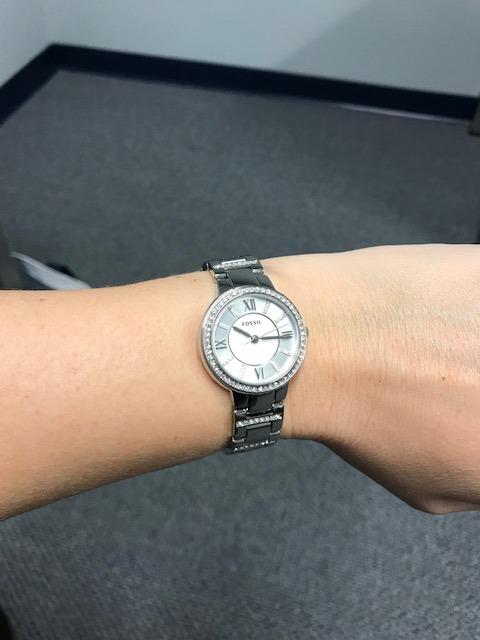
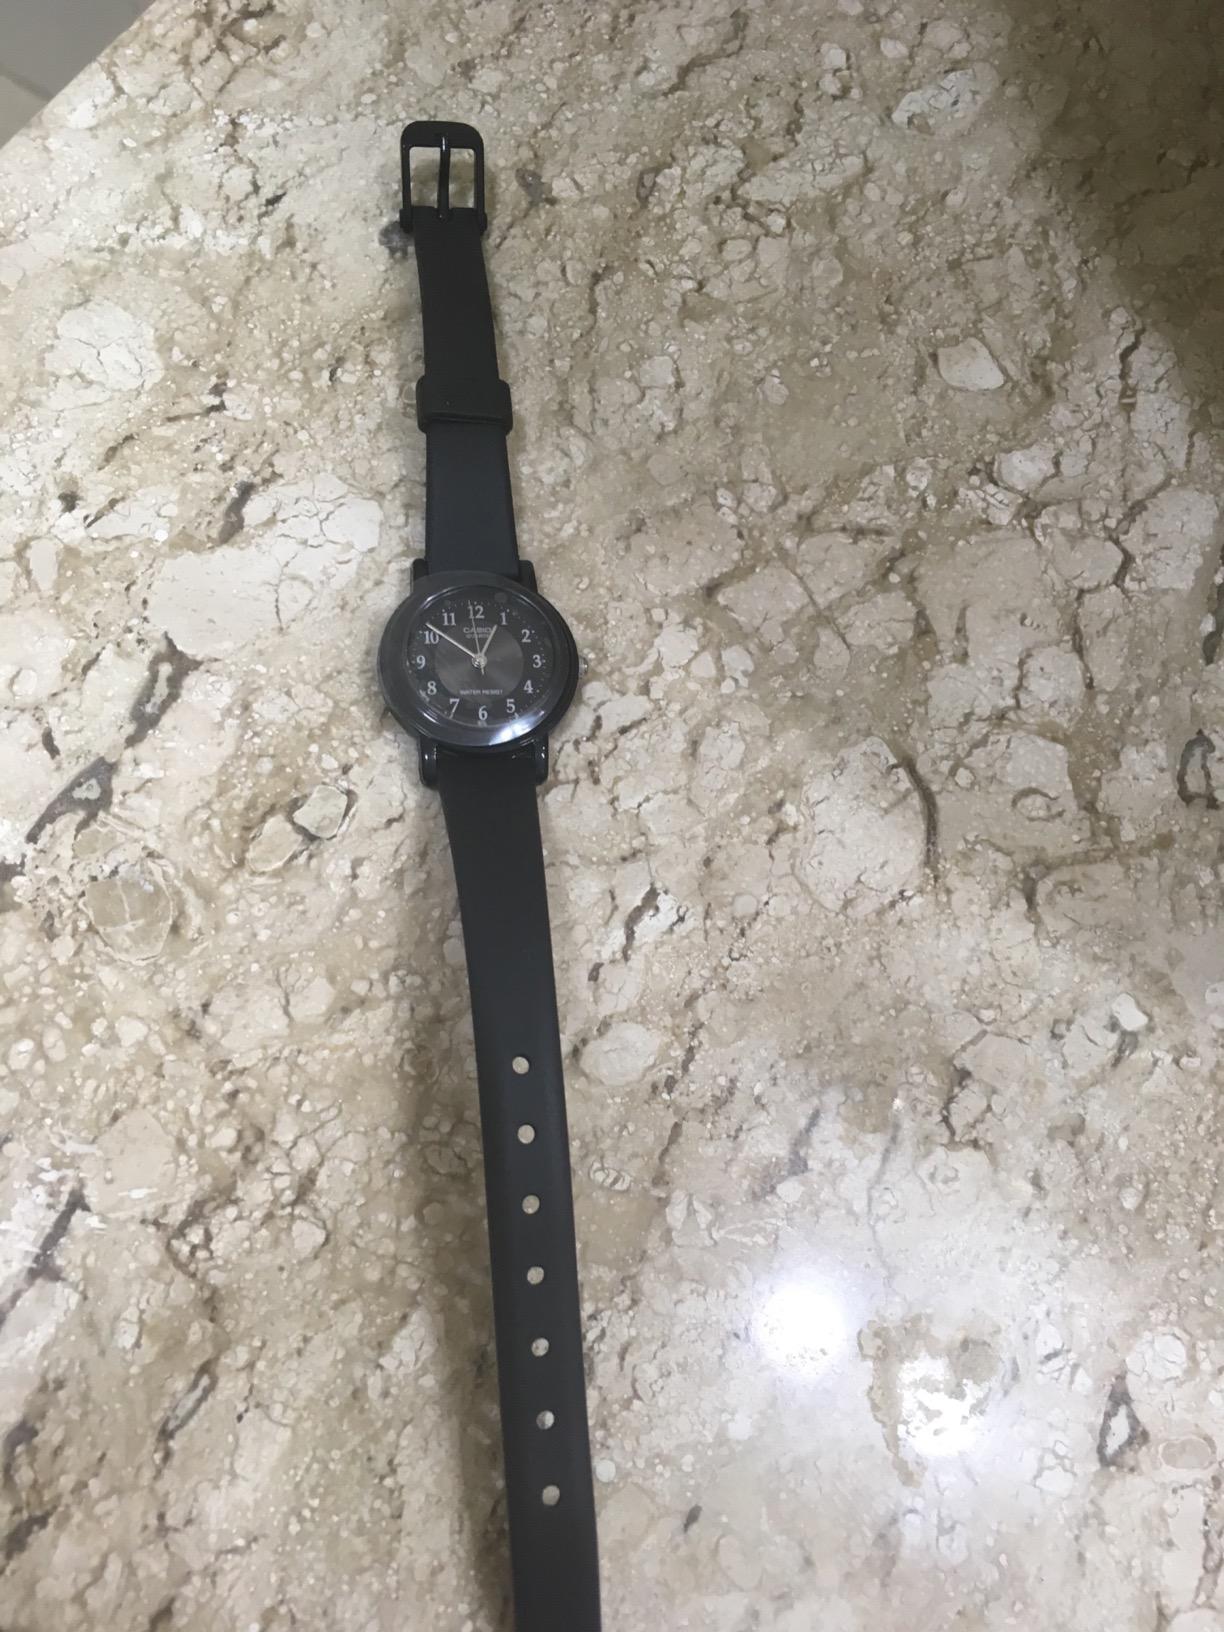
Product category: accessories_watch
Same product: no